Computer History Museum

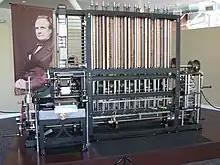
A modern recreation of Charles Babbage's difference engine on display at the Computer History Museum

On January 28, 2017, the Museum launched a exhibit "Make Software: Change the World!" The exhibit covers how people's lives are transformed by software. Designed for middle schoolers and up, it features multimedia and touchscreen interactives, including a software lab where visitors can explore coding hands-on.